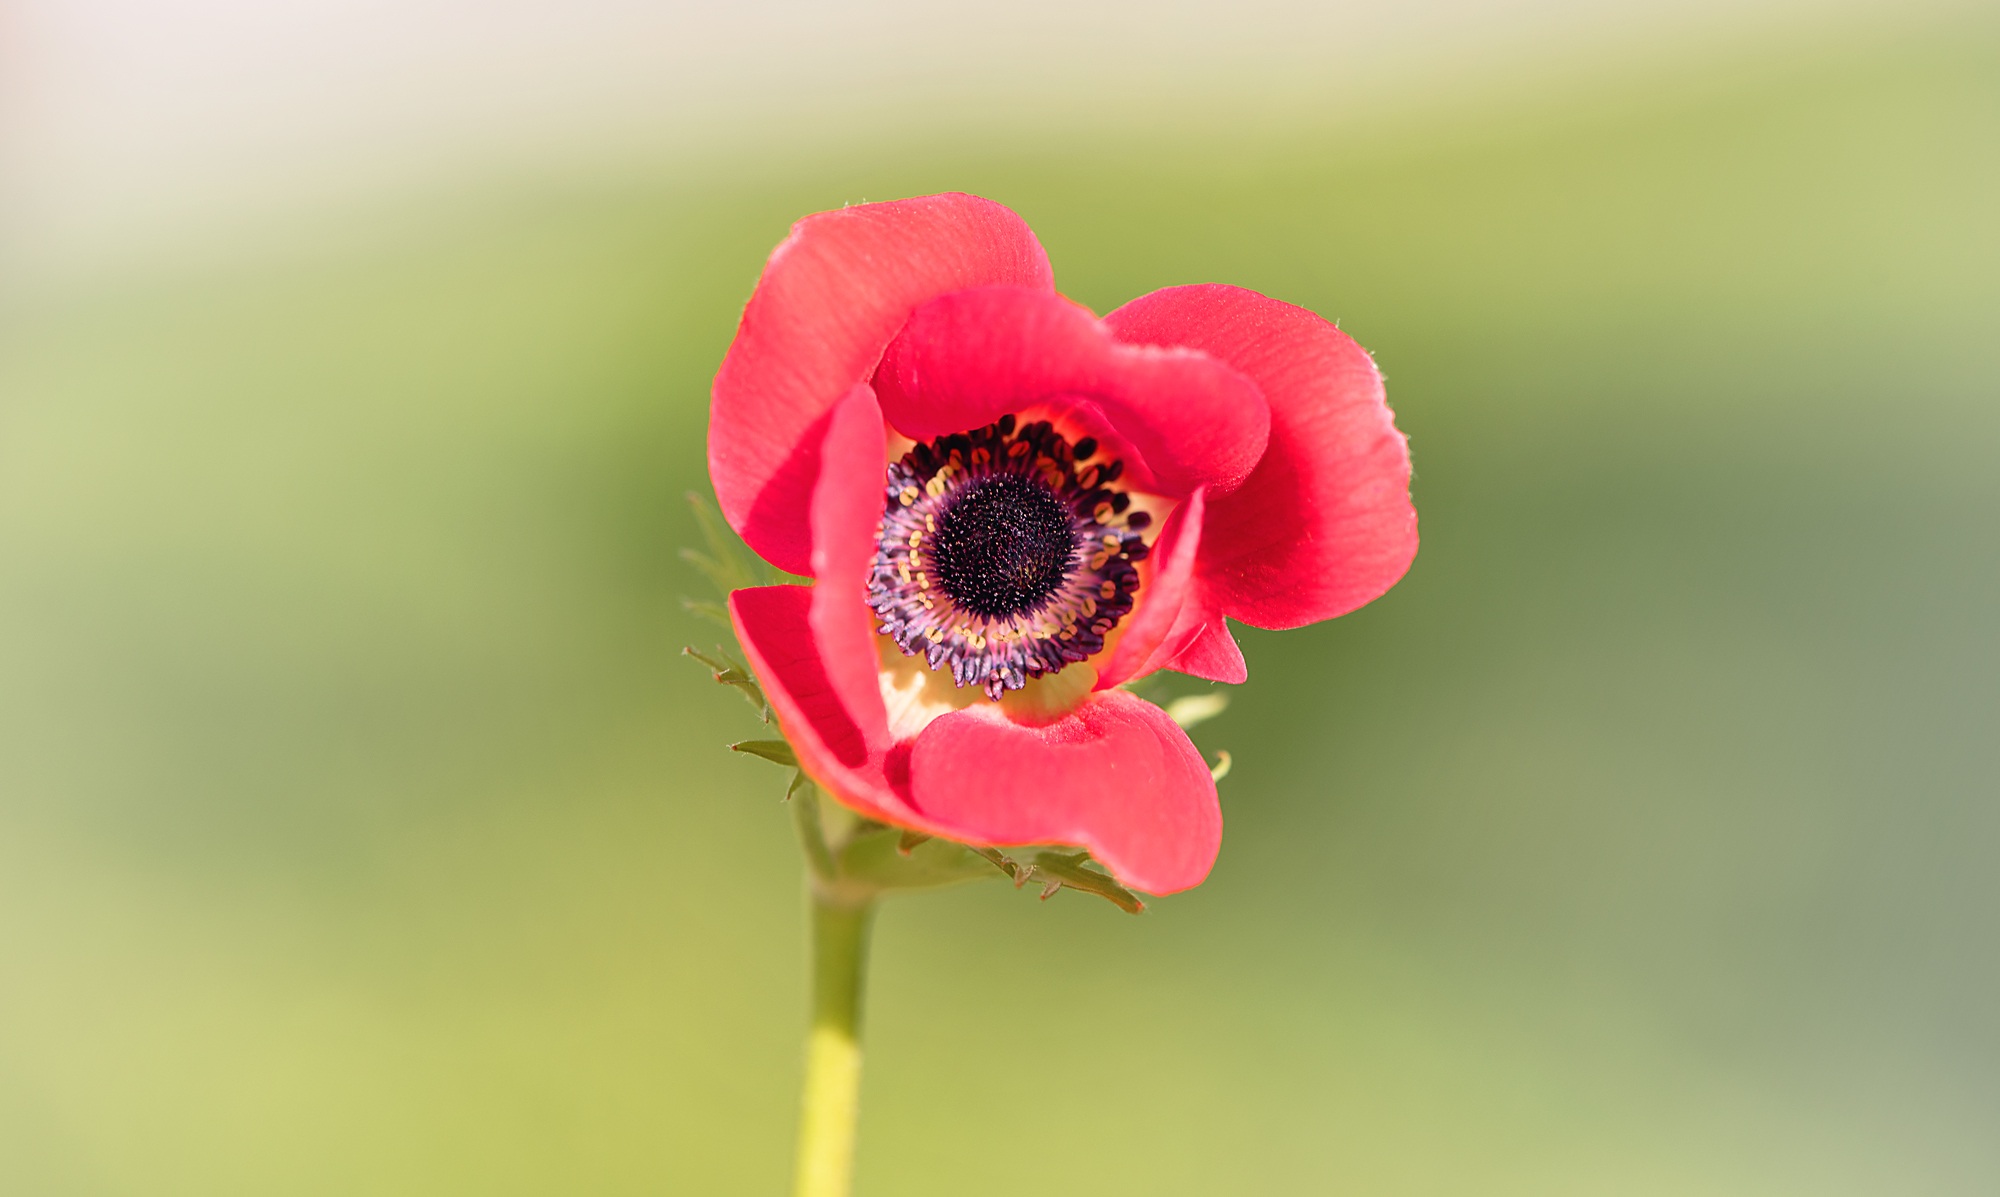
nature, blossom, plant, photography, flower, petal, bloom, summer, pollen, red, macro, pink, close, flora, close up, poppy flower, red poppy, poppy, bud, nectar, macro photography, flowering plant, mohngewaechs, plant stem, land plant